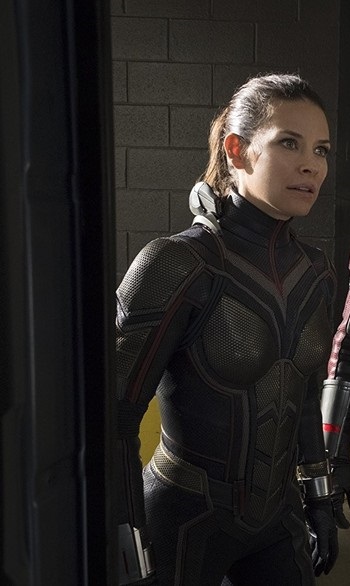
Gender: women